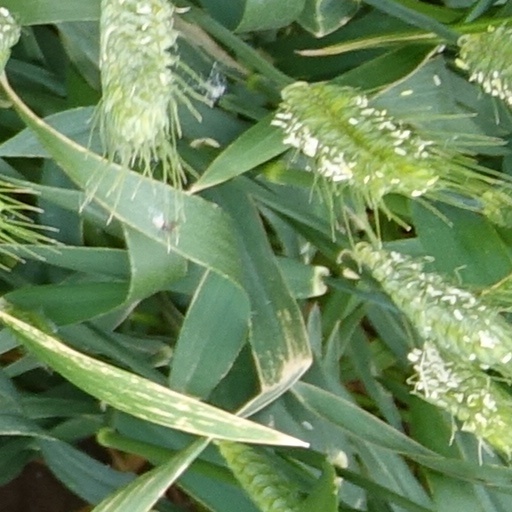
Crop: wheat